Dønnerup

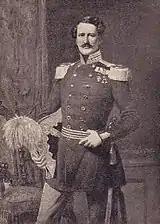
Georg Frederik Otto von Zytphen-Adeler

In 1829, Benzonslund was acquired by Berta Moltke, widow of Frederik, Baron Adeler. In 1843, it was included in the Barony of Adelersborg. Georg Frederik Otto von Zytphen, who was married to Bertha Adeler's grand daughter, was ennobled under the name Zytphen-Adeler in 1838. He managed the Benzonszlund estate from 1839 and became its owner in 1843.